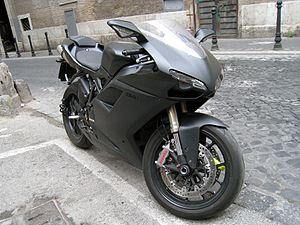
Photo d'une Ducati 848 evo noire mat dans les rues de Rome. Modèle 2011